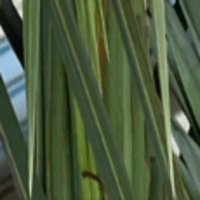
Label: Healthy sample